Walter Library

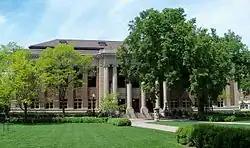
Walter Library as viewed from Northrop Mall

Walter Library is an academic library located on the East Bank campus of the University of Minnesota in Minneapolis, Minnesota. It currently houses the College of Science and Engineering library and dean's office, the Minnesota Supercomputing Institute, and The Toaster. Walter Library is situated along Northrop Mall, a grassy area at the center of campus that is bordered by the University's physics, mathematics, chemistry, and administration buildings, plus Northrop Auditorium.